Dhaka

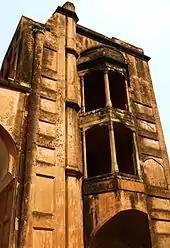
Ruins of Lalbagh Fort

The history of urban settlements in the area of modern-day Dhaka dates to the first millennium. The region was part of the ancient district of Bikrampur, which was ruled by the Sena dynasty. Under Islamic rule, it became part of the historic district of Sonargaon, the regional administrative hub of the Delhi and the Bengal Sultanates. The Grand Trunk Road passed through the region, connecting it with North India, Central Asia and the south-eastern port city of Chittagong. Before Dhaka, the capital of Bengal was Gour. Even earlier capitals included Pandua, Bikrampur and Sonargaon. The latter was also the seat of Isa Khan and his son Musa Khan, who both headed a confederation of twelve chieftains that resisted Mughal expansion in eastern Bengal during the late 16th century. Due to a change in the course of the Ganges, the strategic importance of Gour was lost. Dhaka was viewed with strategic importance due to the Mughal need to consolidate control in eastern Bengal. The Mughals also planned to extend their empire beyond into Assam and Arakan. Dhaka and Chittagong became the eastern frontiers of the Mughal Empire.